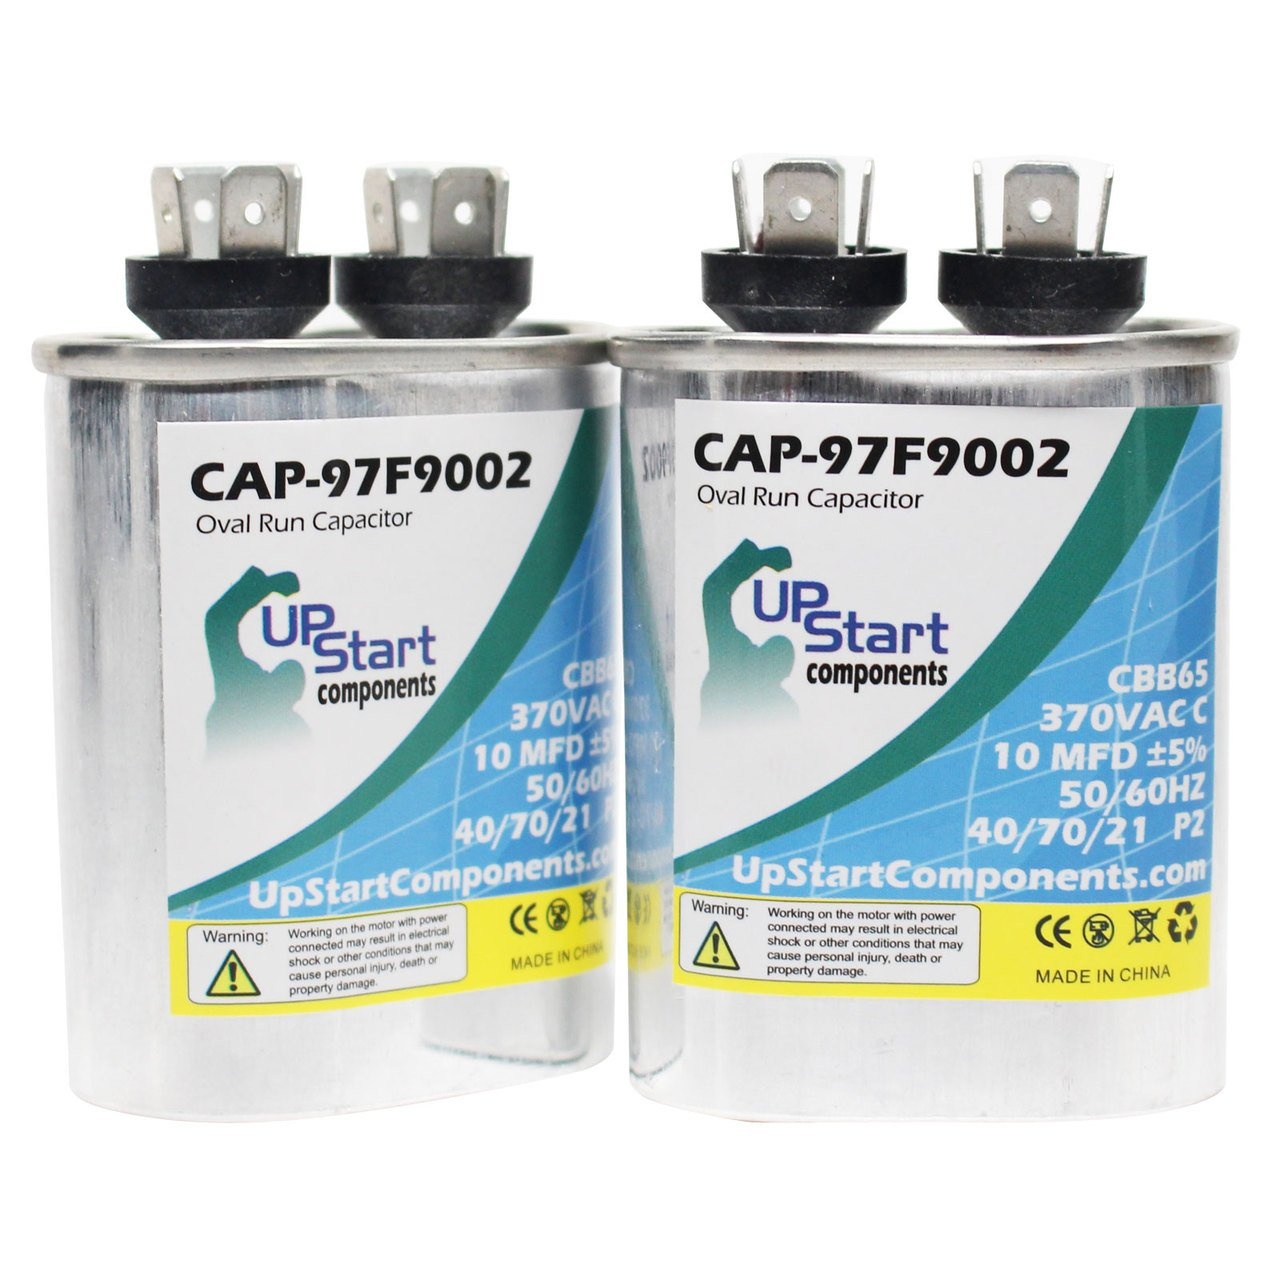
2-Pack 10 MFD 370 Volt Oval Run Capacitor Replacement for Carrier / Bryant / Payne 50YH048900
2-Pack 10 MFD 370 Volt Oval Run Capacitor Replacement for Carrier / Bryant / Payne 50YH048900 Product Specifications 10 MFD 370 Volt Oval Run Capacitor; Quantity: 2 Used in a wide variety of applications to keep them running at optimum performance Replace your capacitor when it is bulging, leaking, or when there is no continuity accross the terminals When buying a capacitor: The voltage should be higher or equal but not lower to the original capacitor. The capacitance (uf, mfd) should match the original capacitor. The Hz should match the original capacitor. The terminal type should match the original capacitor. The size and shape should be considered only when the space in the application is limited. UpStart Components Brand. Package Contents Part Number: Quantity CAP-97F9002 2
Brand: Infinisia
Category: Electronics > Circuit Boards & Components > Passive Circuit Components